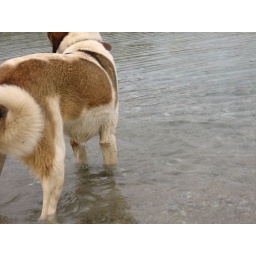
Friendly dog in Karacakoy, Black Sea coast of Turkey